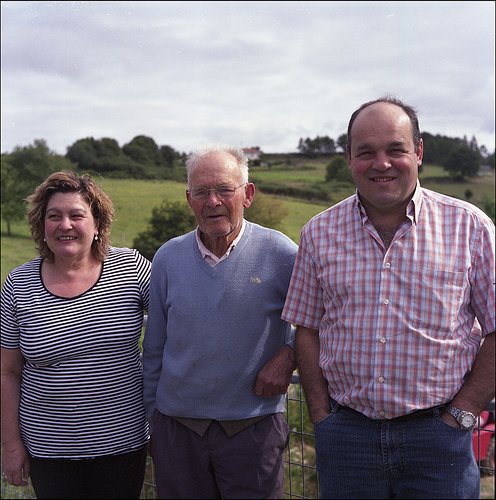
Label: not_food